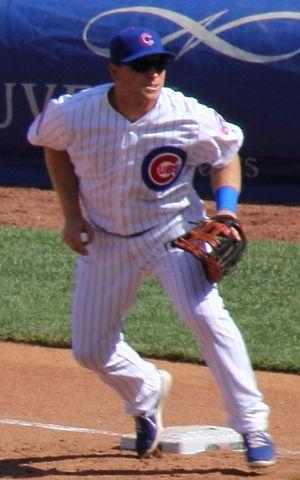
Christopher Andrew Valaika est un ancien joueur de champ intérieur de baseball qui évolue dans les Ligues majeures de 2010 à 2014.